Mitri Raheb

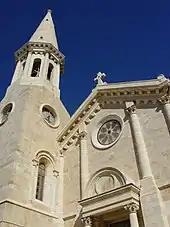
Christmas Lutheran Church in Bethlehem

Mitri Raheb was born in Bethlehem, in 1962. He pursued his higher education in Germany, first at Hermannsburg Mission Seminary (1980–1984) and then at Philipps University in Marburg, Germany (1984–1988), where he completed his graduate studies including a doctorate in theology. He returned to Bethlehem in 1988 to serve as the pastor of the Evangelical Lutheran Christmas Church (Christmas Lutheran Church), and serving as the managing editor of the "Al-Liqa’ Journal" for religious and heritage studies in the Holy Land (1992–1996).